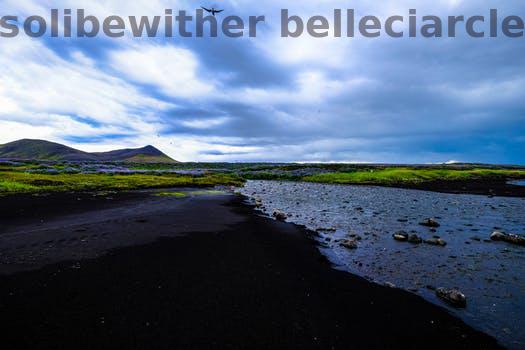
Label: Watermark